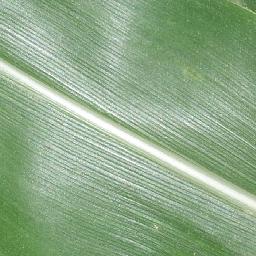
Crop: corn
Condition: (maize)_healthy